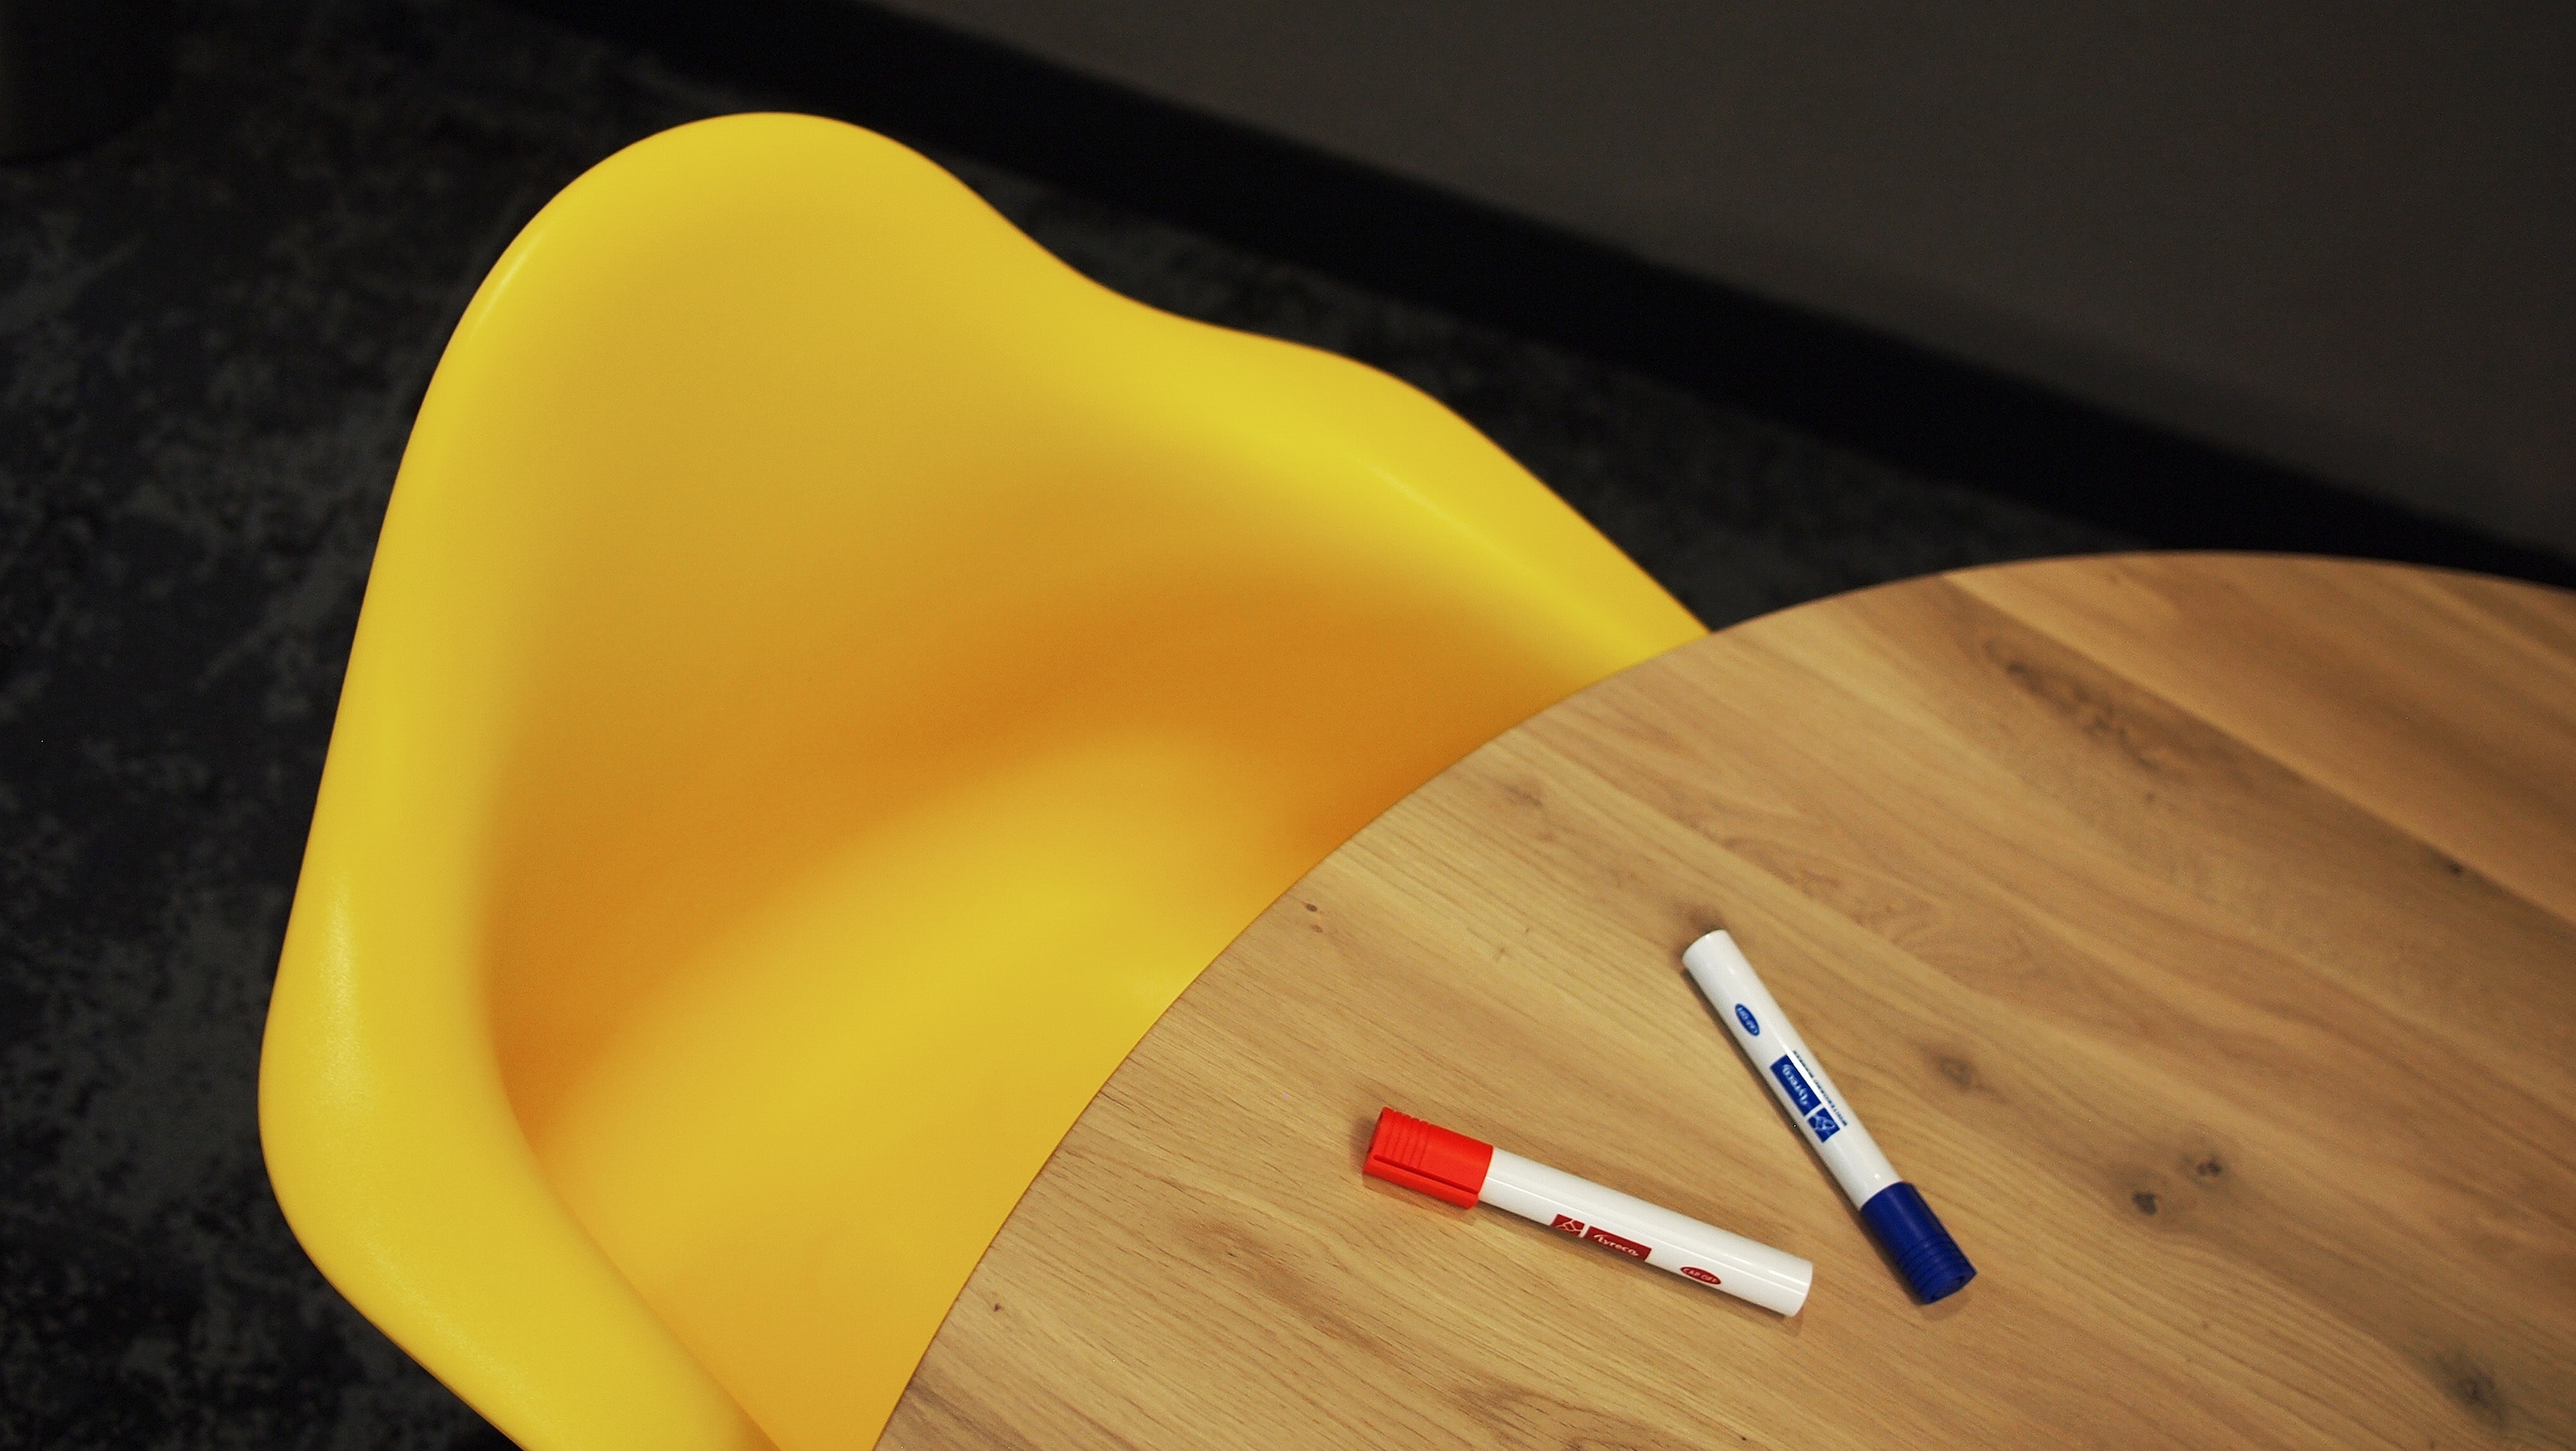
yellow, plastic